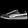
Label: Sneaker